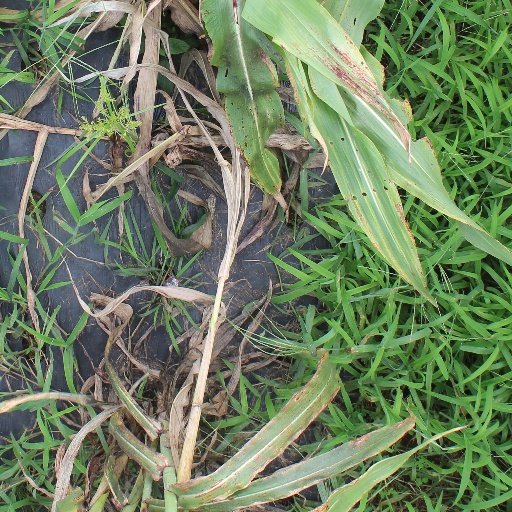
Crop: sorghum